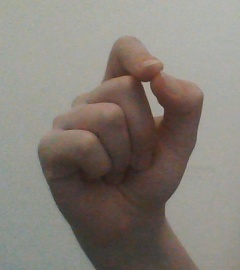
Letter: fa